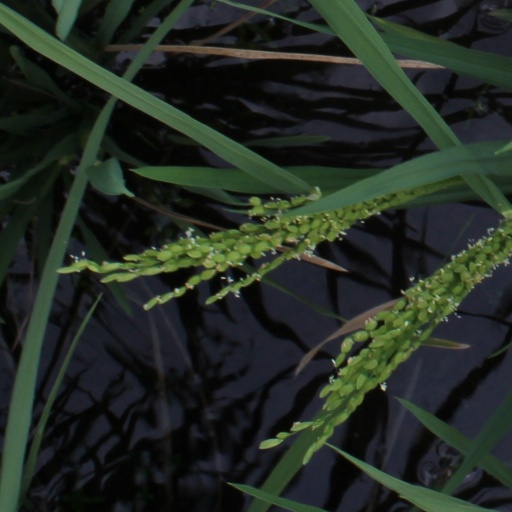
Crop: rice